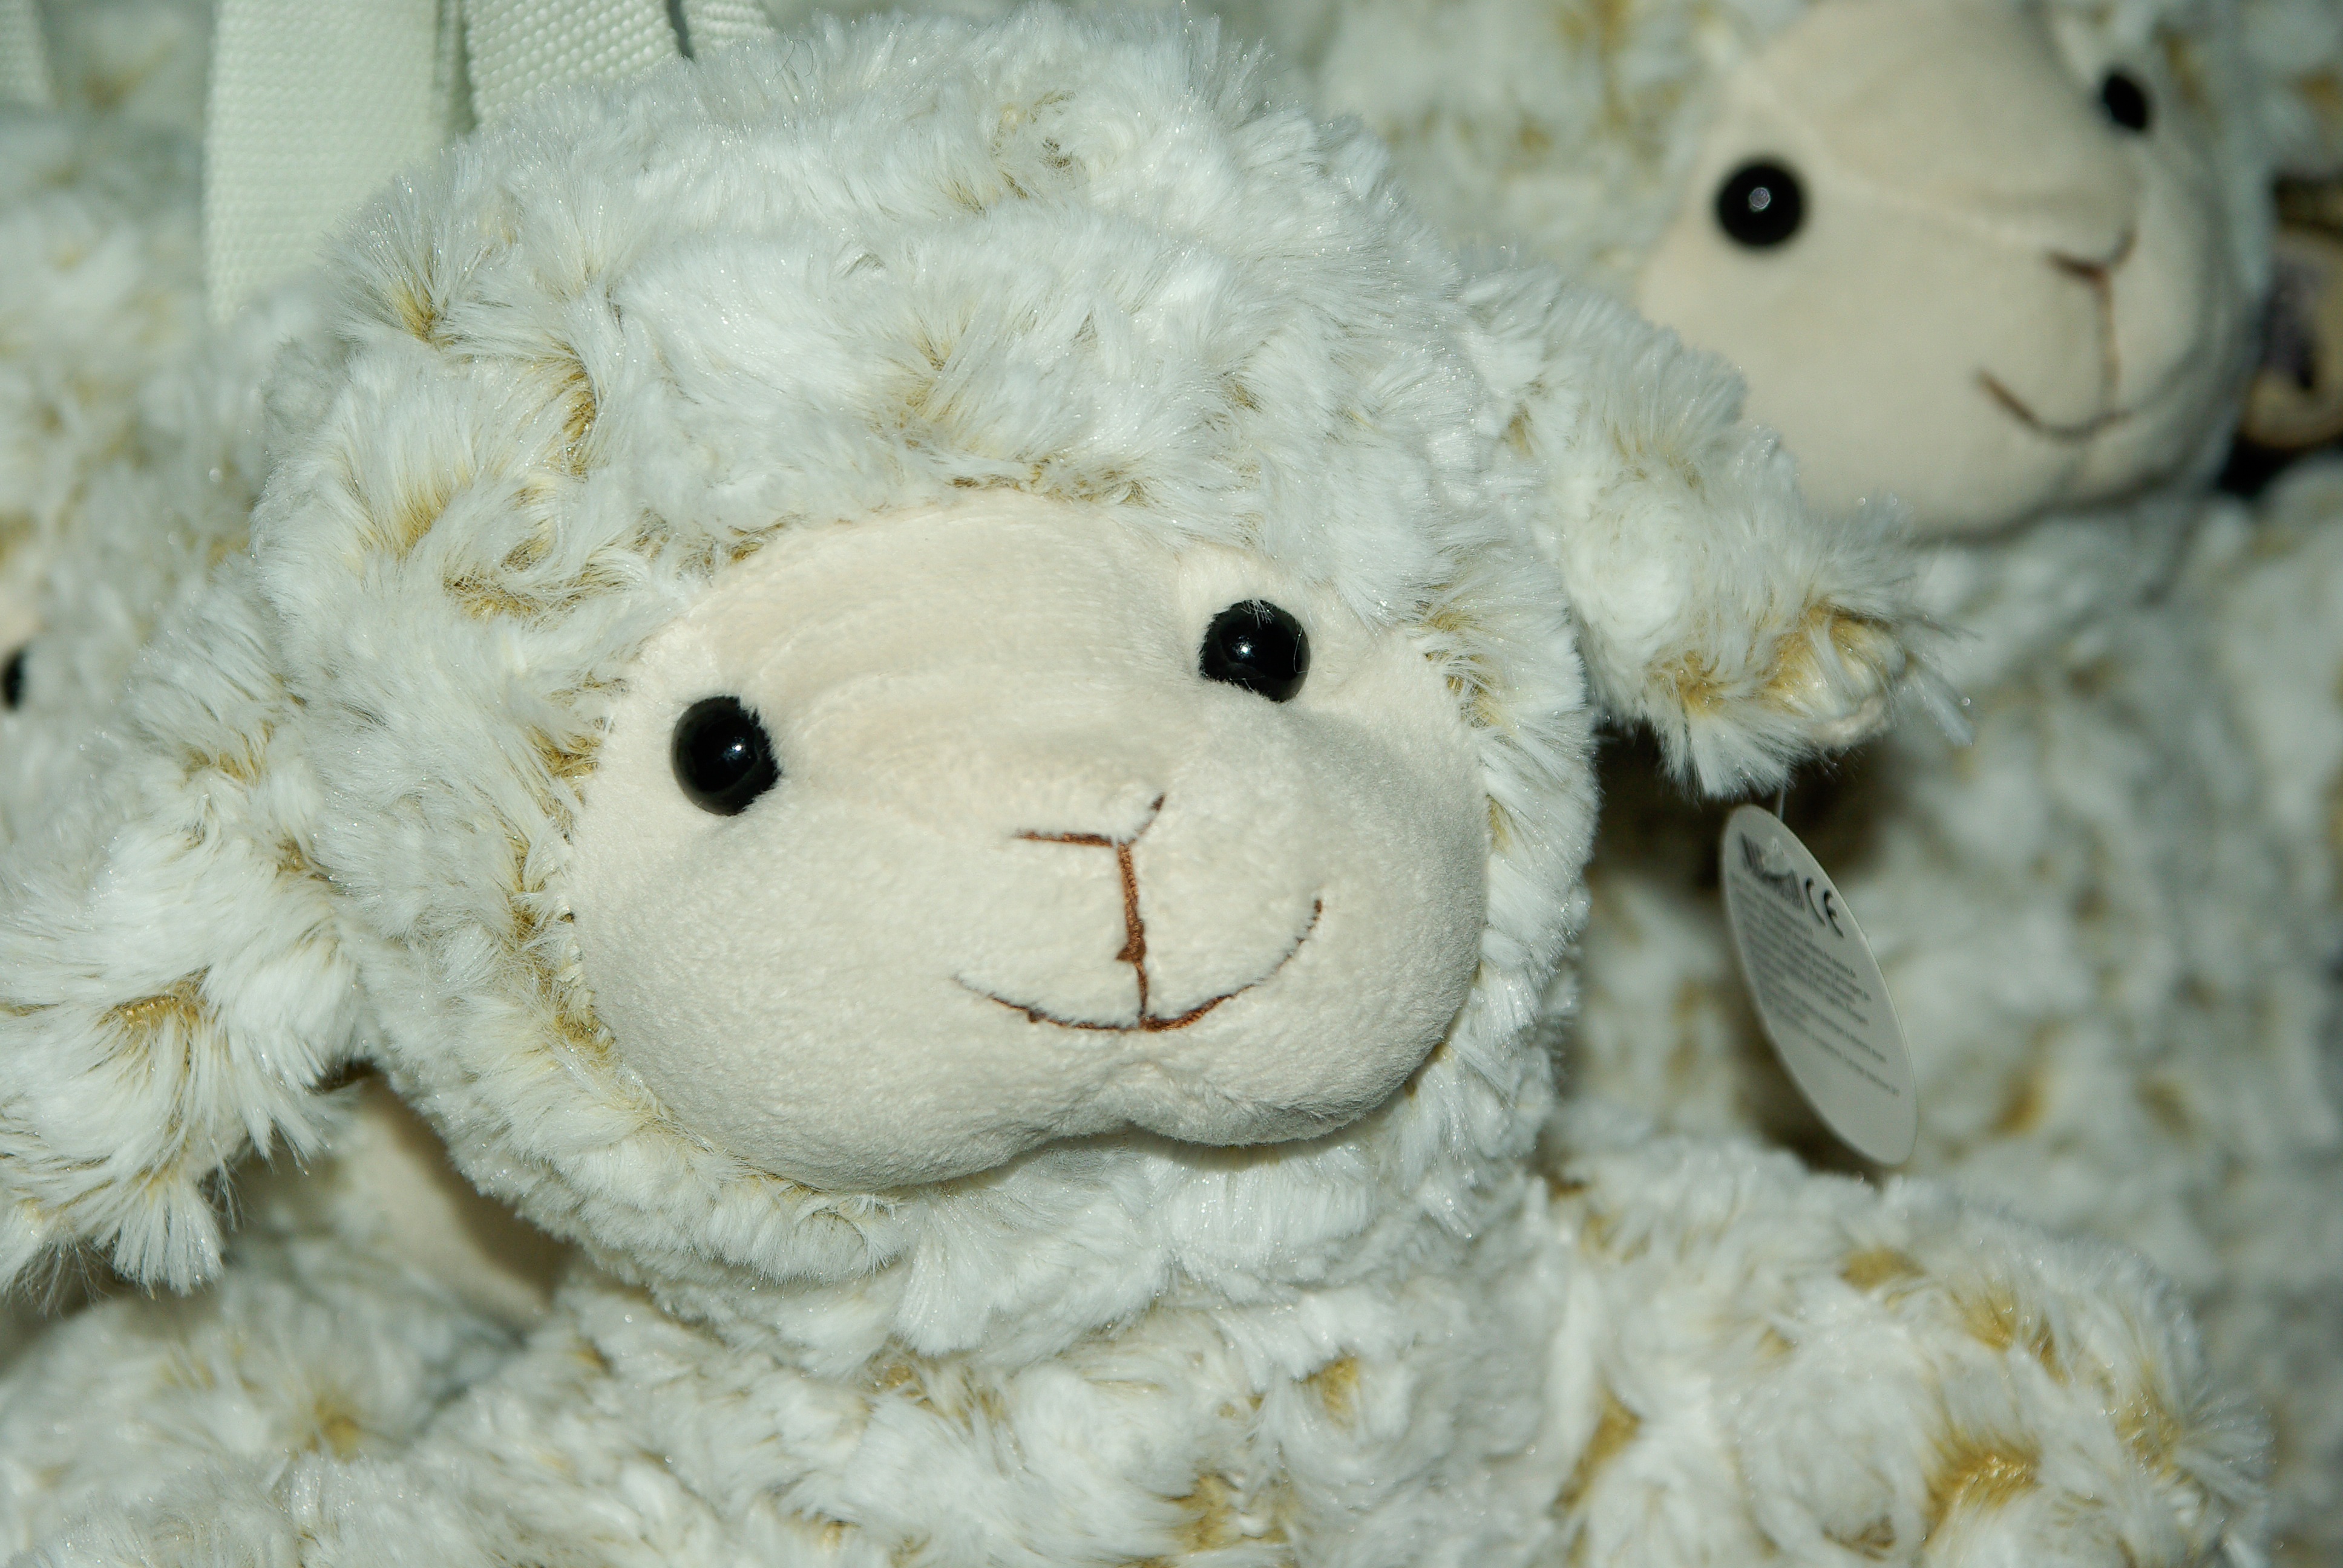
white, flower, fur, sheep, toy, material, teddy bear, close up, textile, children, toys, sheeps, plush, stuffed toy